Bentheim (noble family)

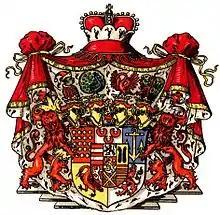
Princes of Bentheim-Steinfurt coat of arms

The House of Bentheim is one of the oldest extant German noble families. They are a mediatized family, formerly being rulers of their own territories directly under the Holy Roman Emperor. They belong to both the ancient nobility ("Uradel") and the high nobility ("Hochadel"). Today, there are two main lines of the family: the princes of Bentheim-Steinfurt and the princes of Bentheim-Tecklenburg. There is also a third, non-princely line of the family, the counts of Bentheim-Tecklenburg-Rheda.